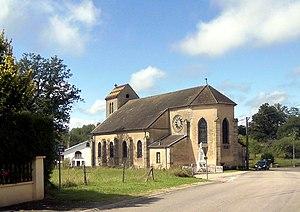
L'église de la Nativité-de-Saint-Jean-Baptiste de Pont-du-Bois
Pont-du-Bois est une commune française située dans le département de la Haute-Saône, en région Bourgogne-Franche-Comté.